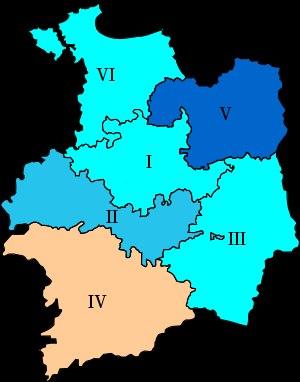
Longtemps terre démocrate-chrétienne, le département d'Ille-et-Vilaine a progressivement basculé vers la gauche au cours de ces quarante dernières années. Les élections municipales de mars 1977 en sont l'une des principales illustrations tout comme celle de l'élection du premier président socialiste du conseil général en 2004.
Cet article présente la liste des députés élus dans l'Ille-et-Vilaine depuis 1789.